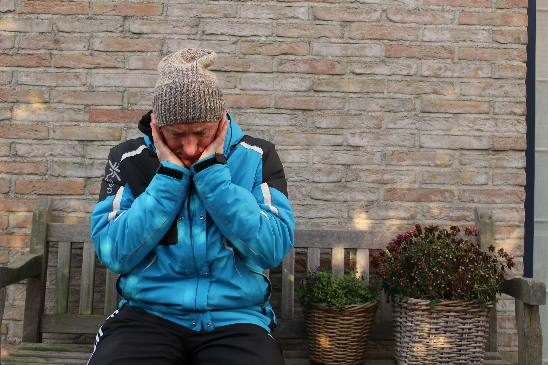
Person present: Yes